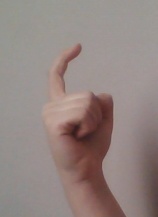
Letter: ra